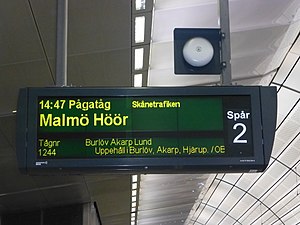
Togviserskilt
Togviserskilt på Triangeln i Malmö.
Et togviserskilt er et skilt, der er opsat på en jernbanestation for at vise, hvor et tog skal hen og eventuelt også andre informationer om det. De er udformet, så man enten manuelt, mekanisk eller elektronisk kan ændre, hvad der skal vises og derved holde passagererne orienteret om hvor og hvornår deres tog kører. De placeres typisk på og ved perroner, hvor der kommer mange tog, og som måske ikke altid ender det samme sted.